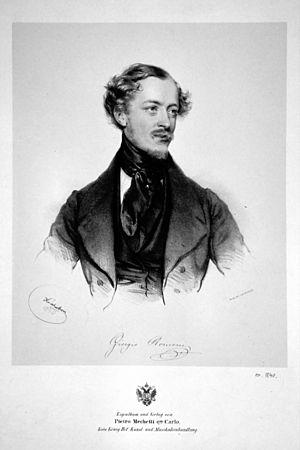
Filippo Coletti est un baryton italien associé à Giuseppe Verdi. Coletti a créé deux rôles de Verdi : Gusmano d’Alzira et Francesco dans I Masnadieri. Verdi a révisé le rôle de Germont dans La traviata pour Coletti, dont l'interprétation a redéfini le rôle tel qu'il est connu aujourd'hui. Filippo Coletti a été, avec Antonio Tamburini et Giorgio Ronconi, l'un des trois grands barytons italiens du XIXᵉ siècle et l'un des premiers modèles de « baryton verdien ».
Giorgio Ronconi, né le 6 août 1810 à Milan et mort à Madrid le 8 janvier 1890, est un baryton italien, créateur de quelques-uns des plus grands rôles de l'opéra italien.